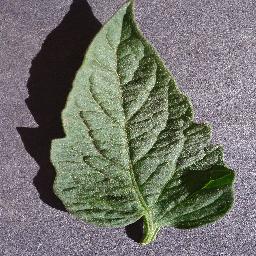
Label: Tomato___healthy